Blue Mosque, Istanbul

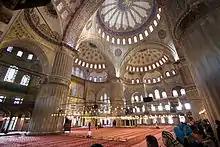
General view of the interior

The design of the mosque is based on that of the earlier Şehzade Mosque designed by Mimar Sinan in the early 16th century. The prayer hall occupies an area of and has a central dome measuring in diameter. The dome is surrounded by four semi-domes, each of which is flanked by three smaller semi-domes or exedrae. Four smaller domes cover the corners of the prayer hall. On the outside, the mosque has six minarets, ablutions facilities, and a large courtyard preceding the prayer hall.